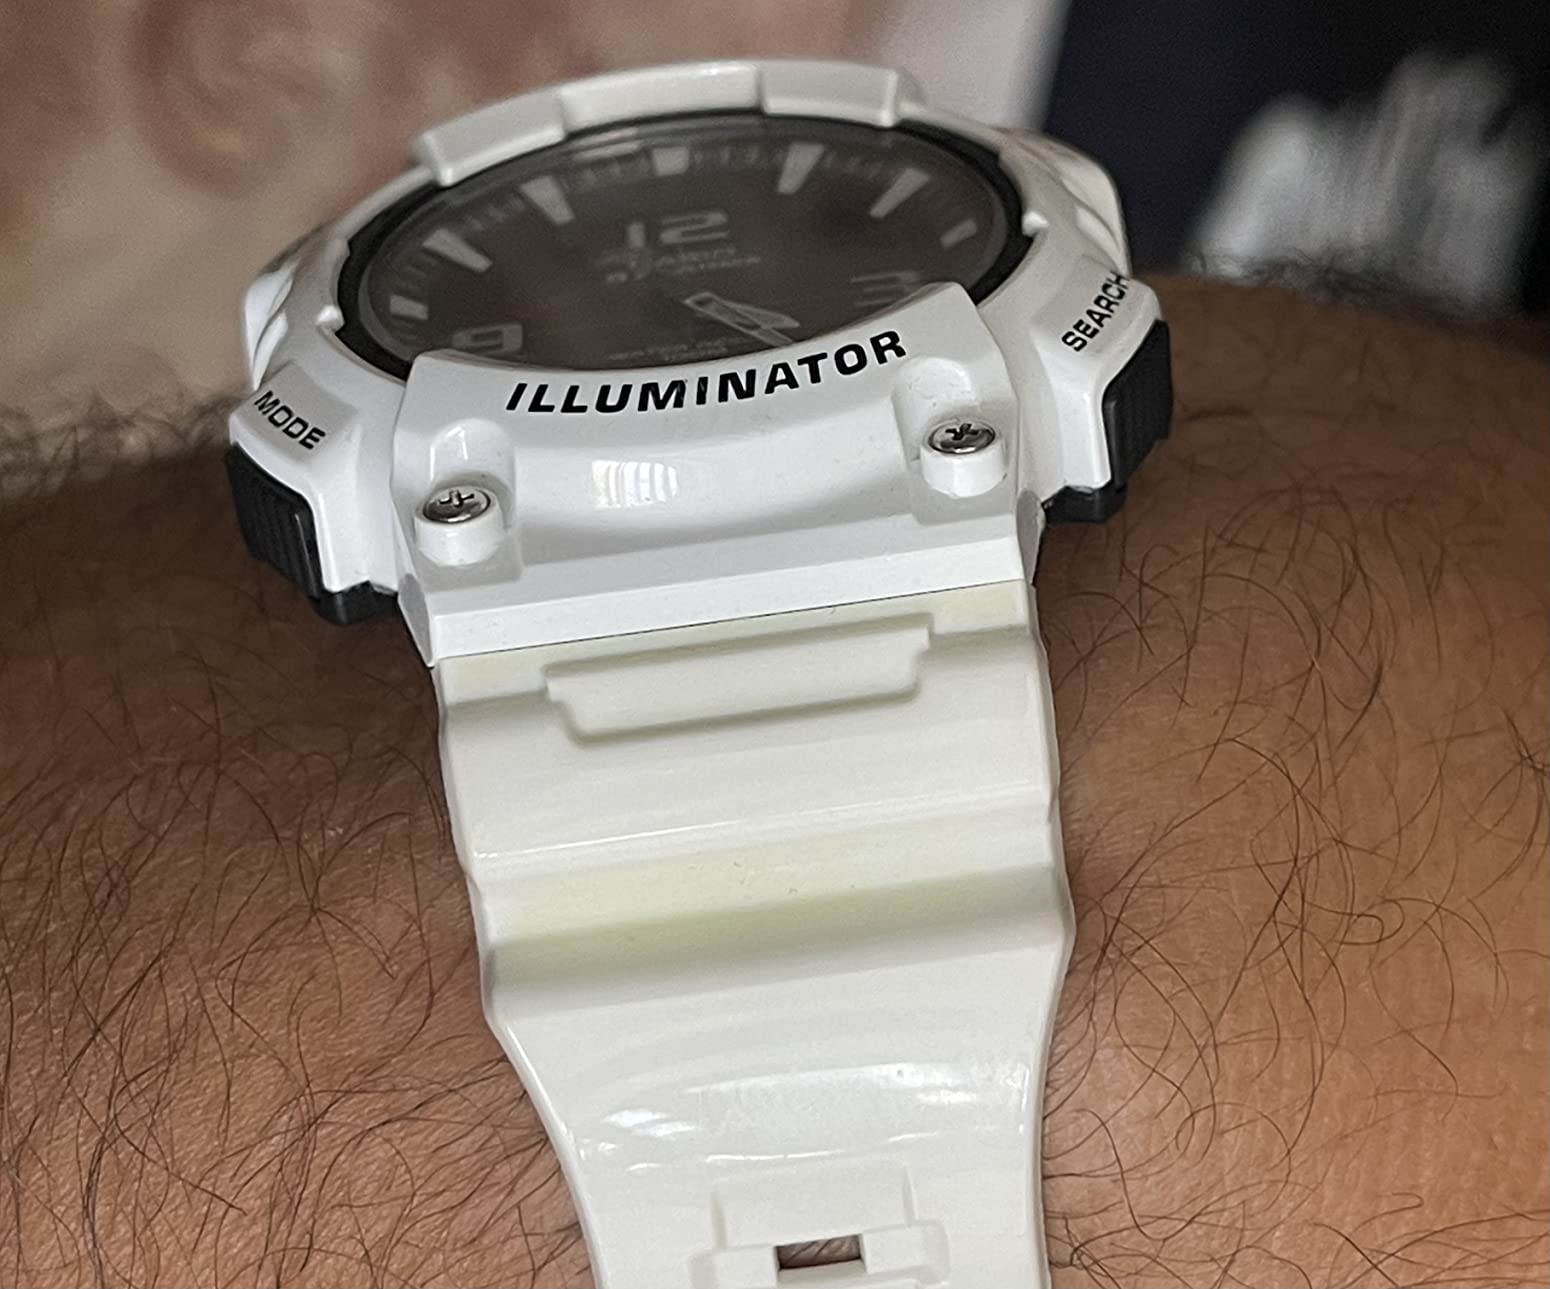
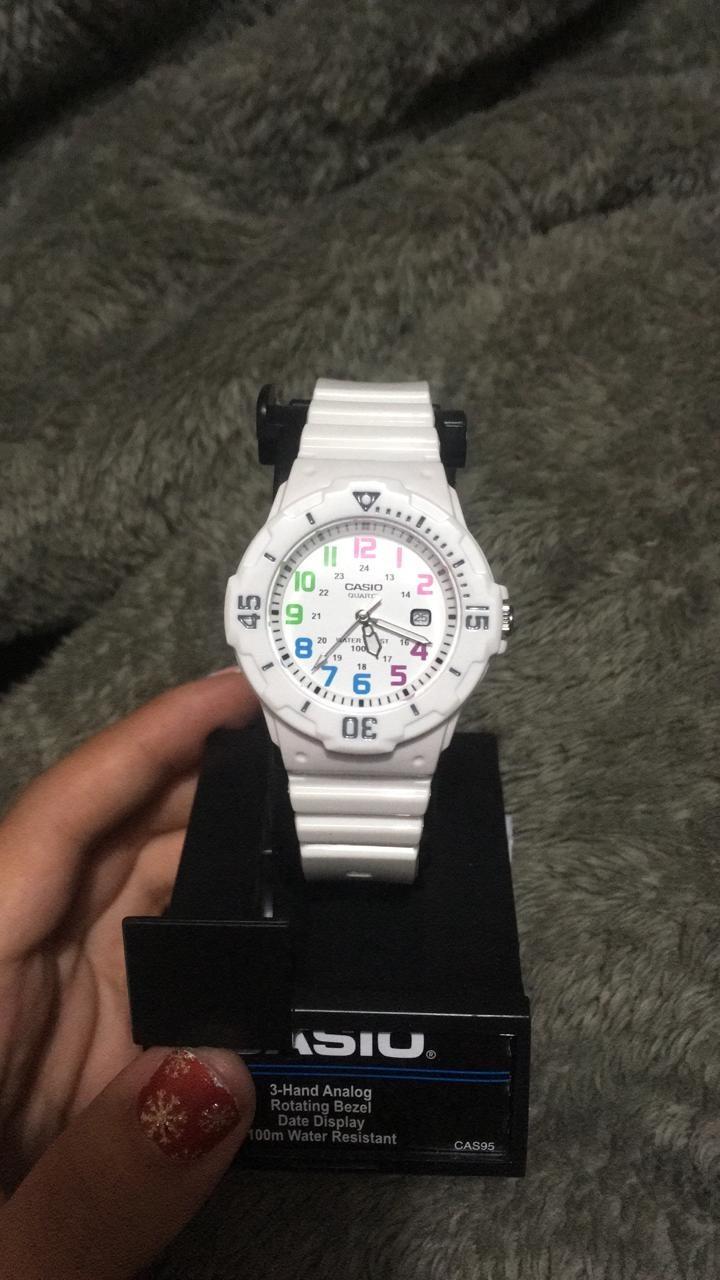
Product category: accessories_watch
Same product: no